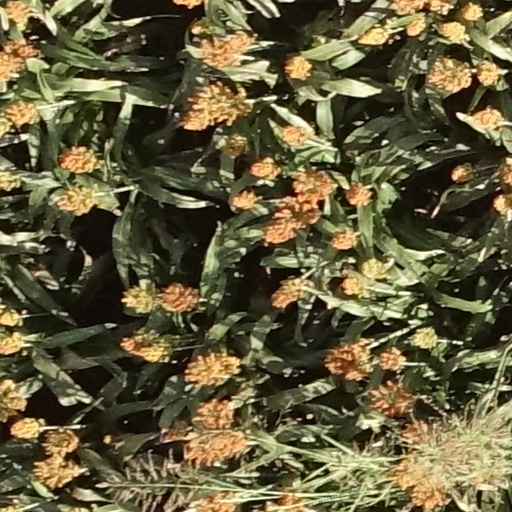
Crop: sorghum